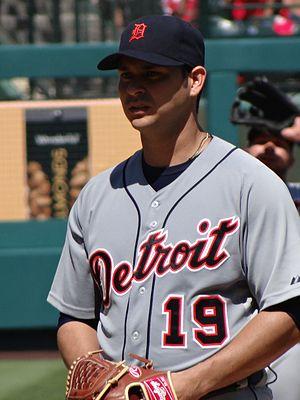
Aníbal Alejandro Sánchez est un lanceur droitier des Ligues majeures de baseball jouant avec les Tigers de Détroit.